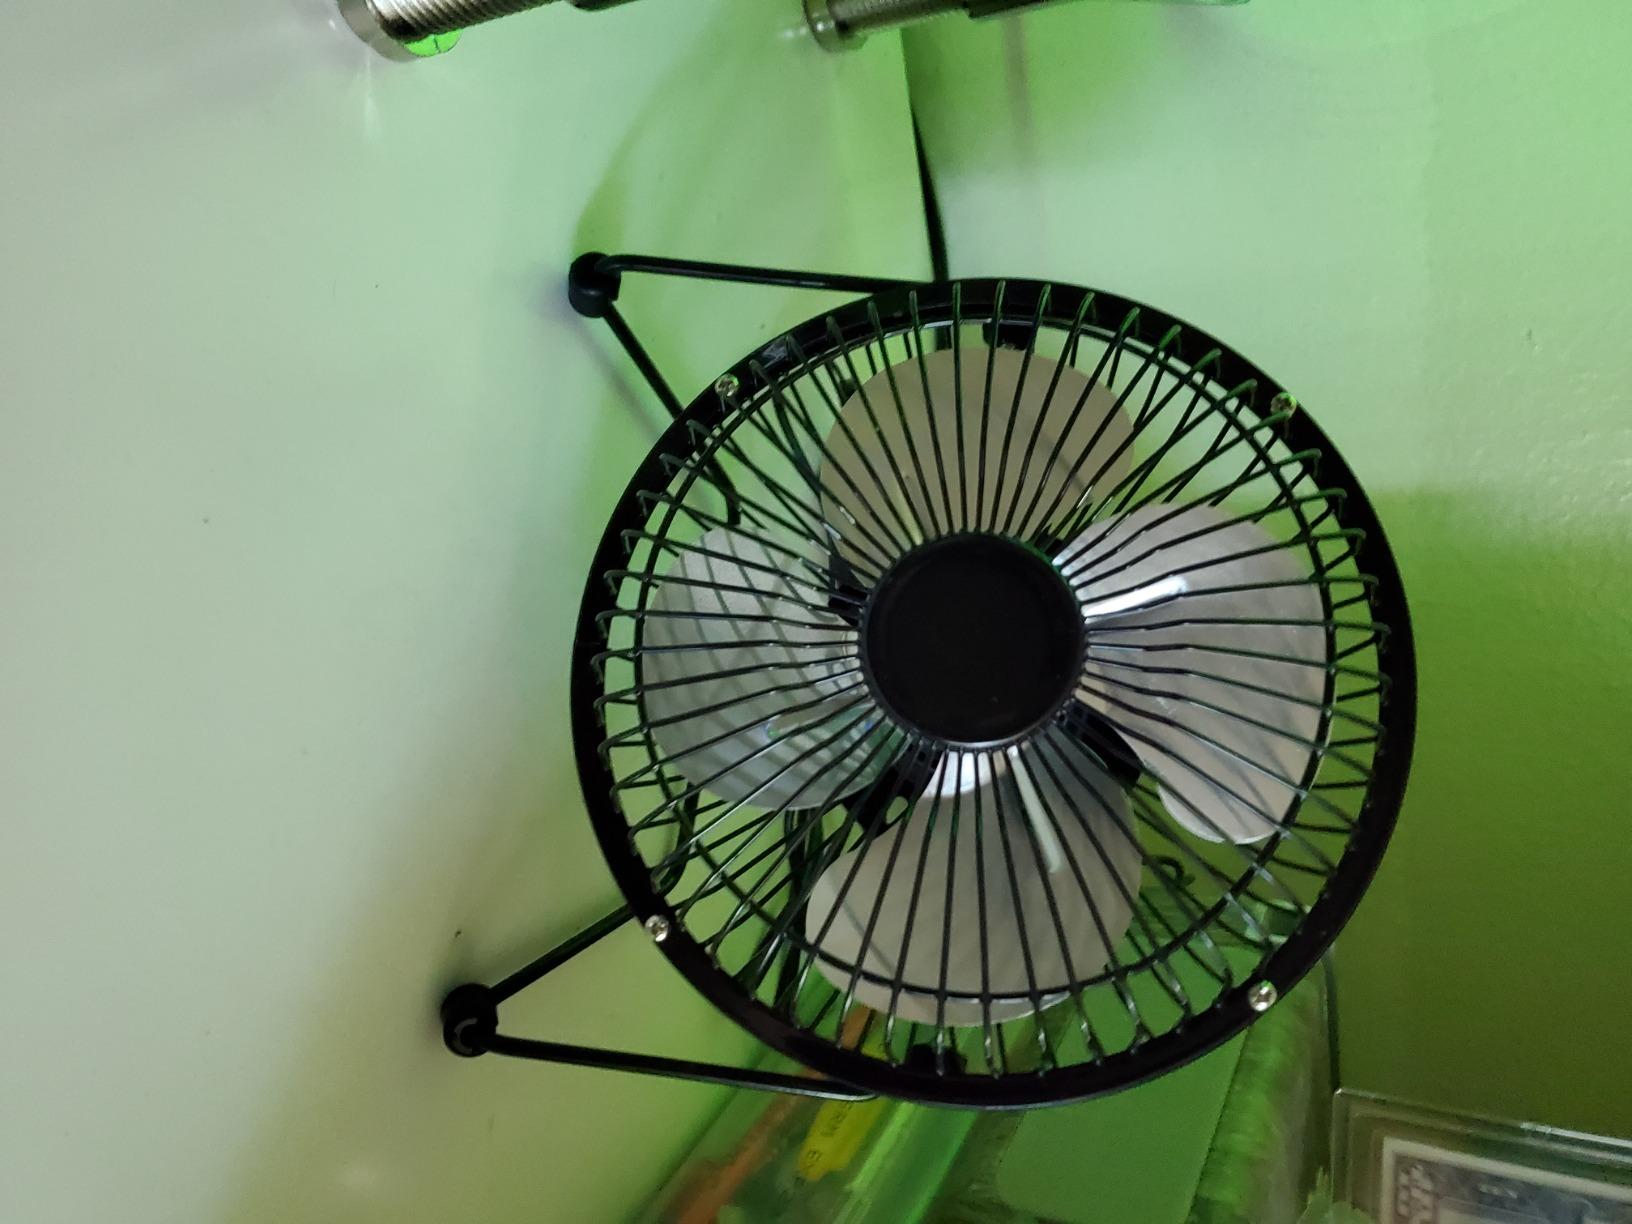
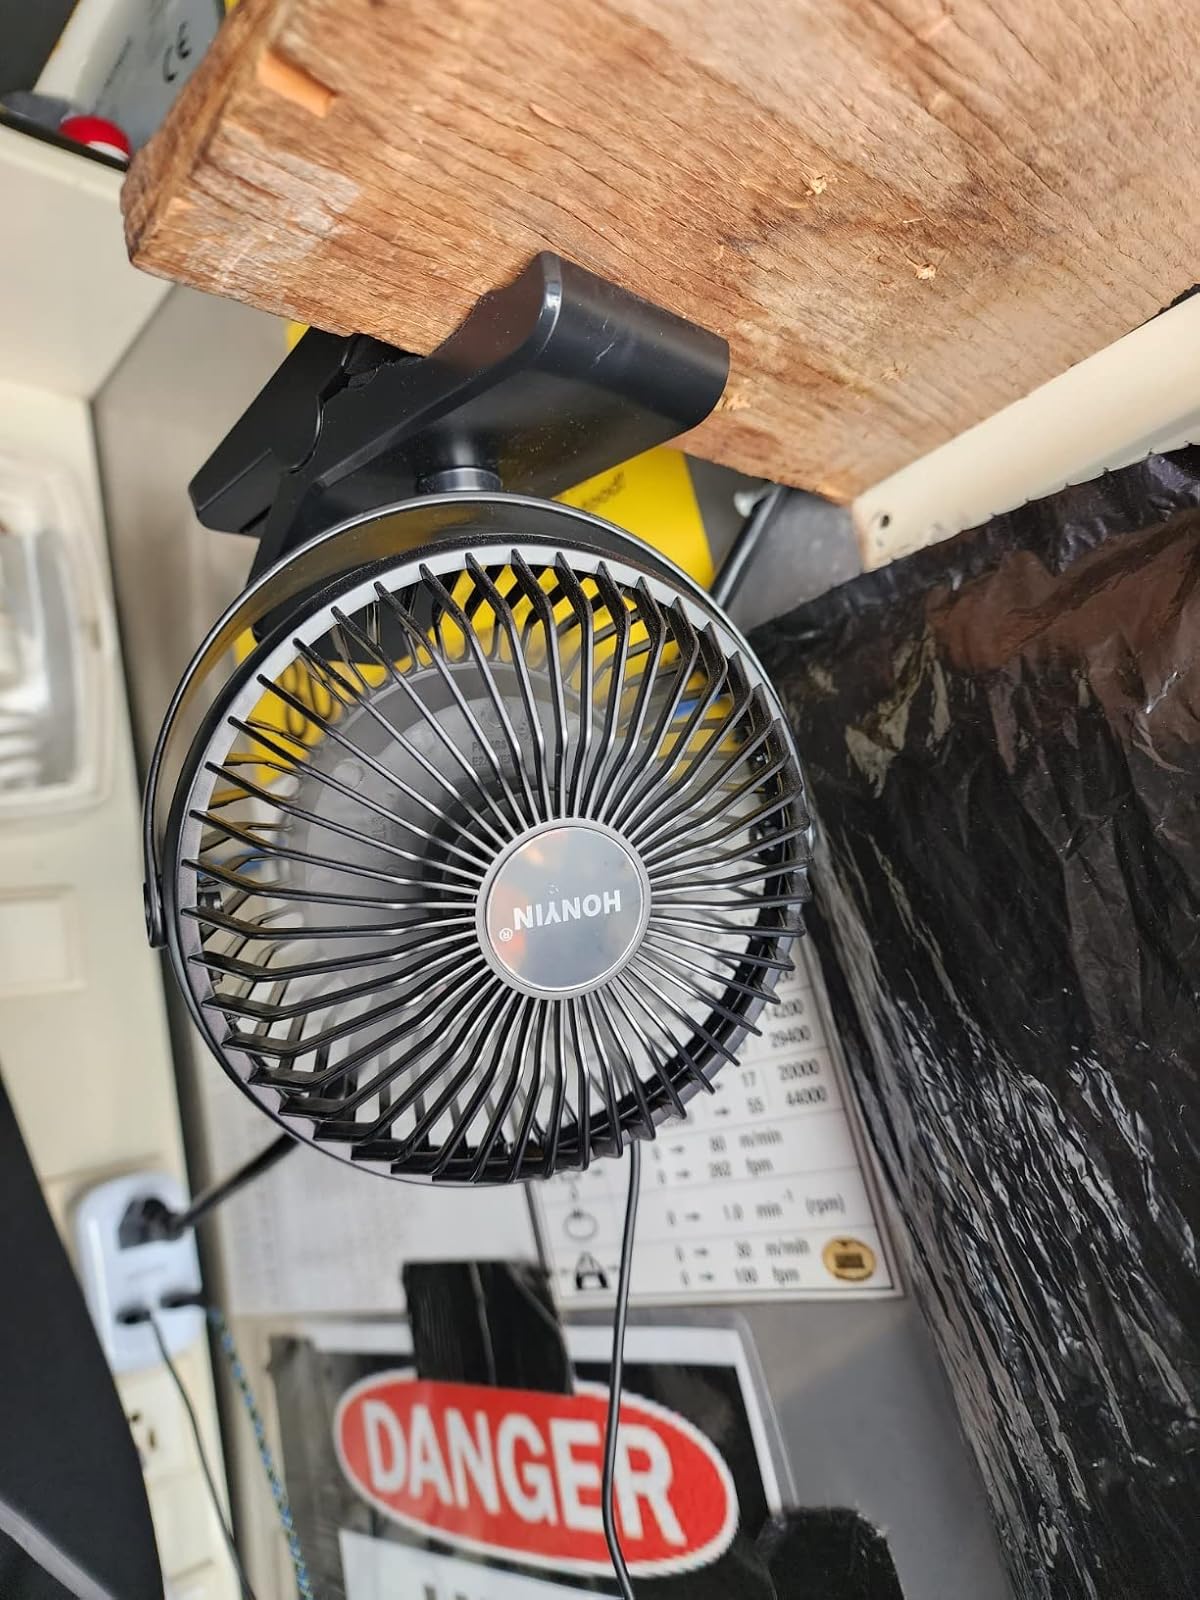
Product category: fan
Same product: no